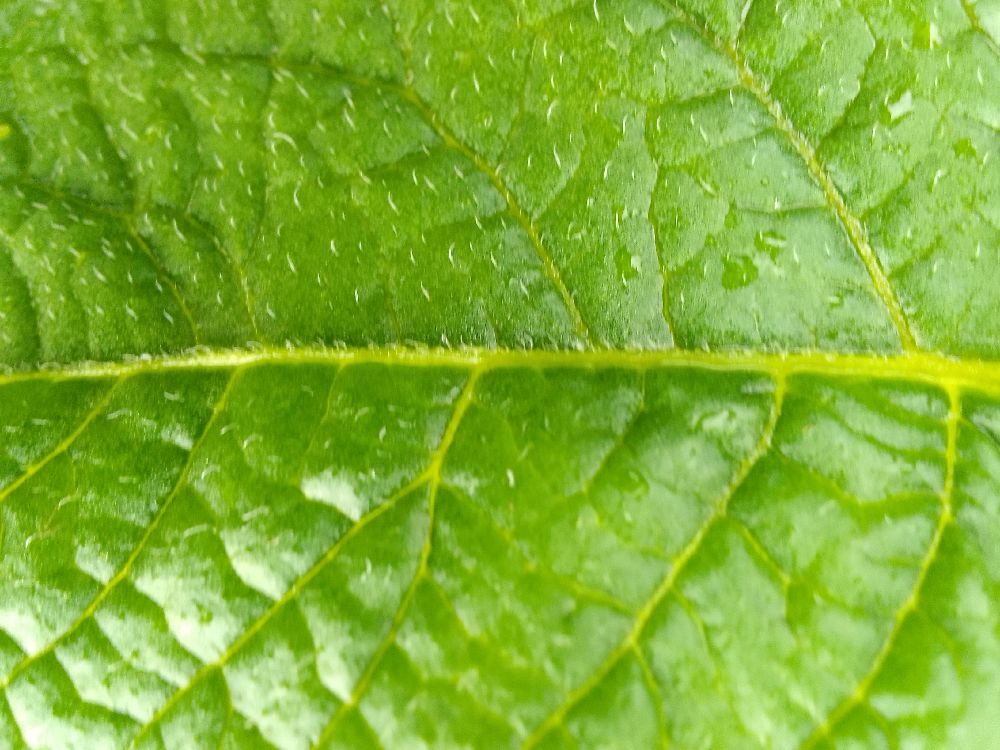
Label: Healthy